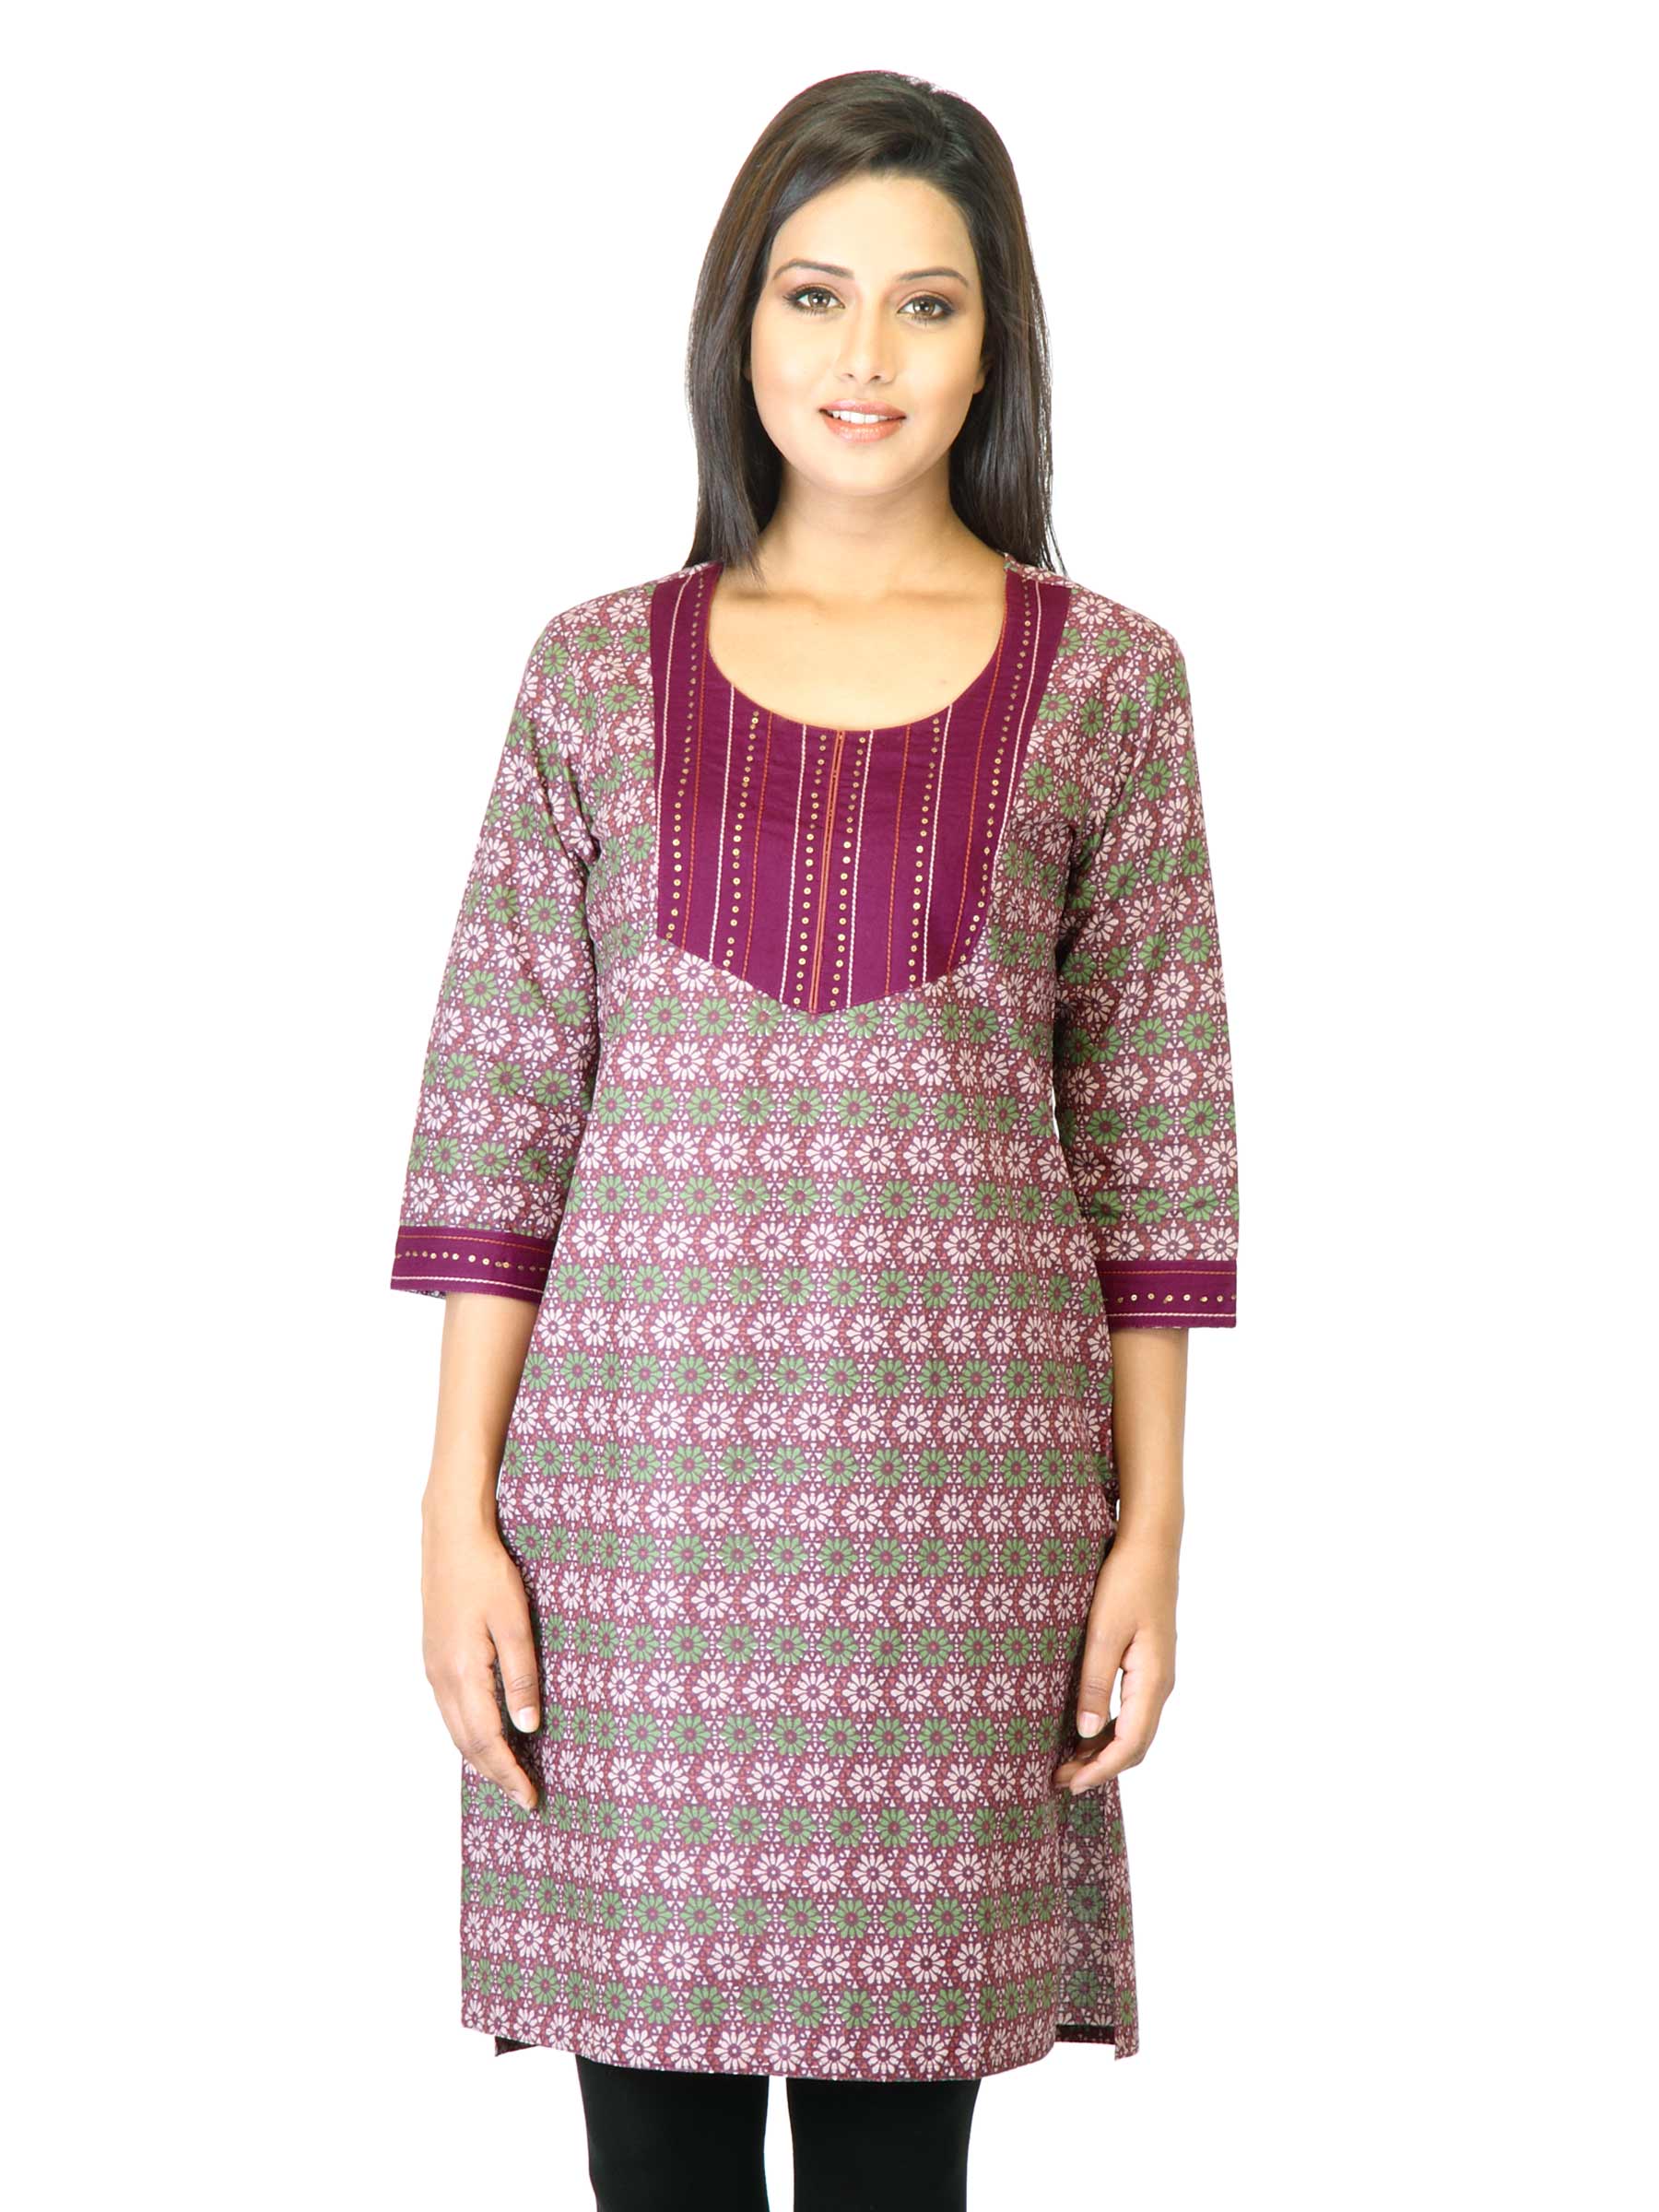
Folklore Women Purple Printed Kurta
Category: Apparel / Topwear / Kurtas
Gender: Women
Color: Purple
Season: Fall 2011
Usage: Ethnic